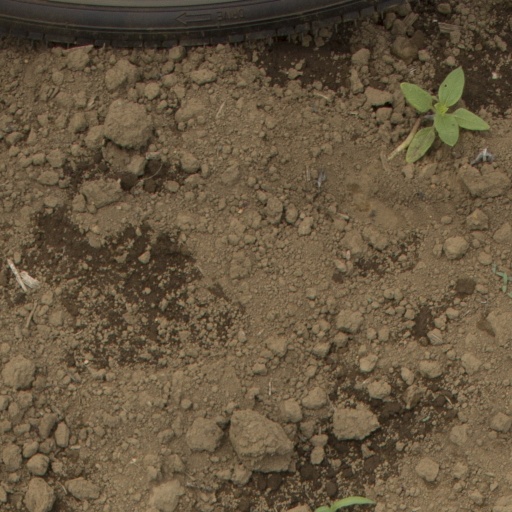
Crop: Jerusalem artichoke